James Cawley House

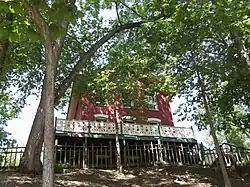

The James Cawley House is a historic house located on the eastside of Davenport, Iowa, United States. James Cawley was a bricklayer who had this house built in 1876. His wife continued to live here into the 1890s after his death. The house follows a popular Vernacular style of architecture from the mid to late 19th-century Davenport known as the McClelland style. The unusual feature of this house in comparison to other examples in the city is the bank construction that allows for a walk-in basement on the front of the house. It is also one of the few McClelland style houses found in the Fulton Addition. Otherwise, the two-story brick house features a three-bay front-gabled form and rectangular shape, both elements typical of the style. The large porch on the front is not original to the house. The residence was listed on the National Register of Historic Places in 1984.